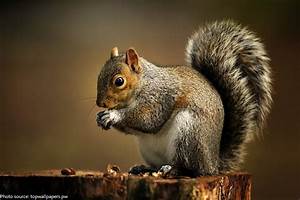
Label: scoiattolo